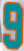
Number: 9